Sky position (RA, Dec in degrees): 172.573, 22.213
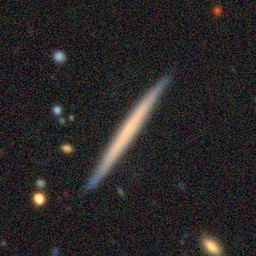
Galaxy morphology: Edge-on Galaxies without Bulge